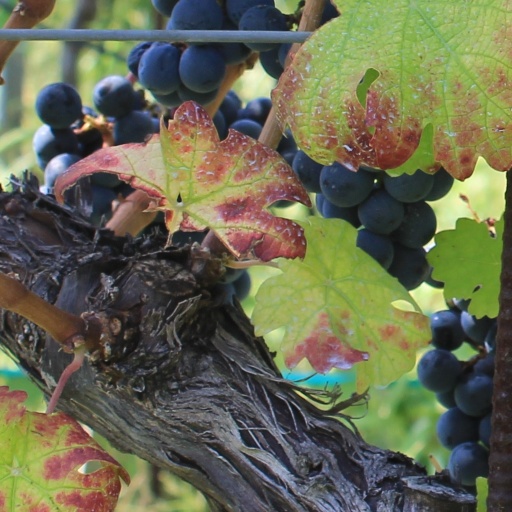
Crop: grape